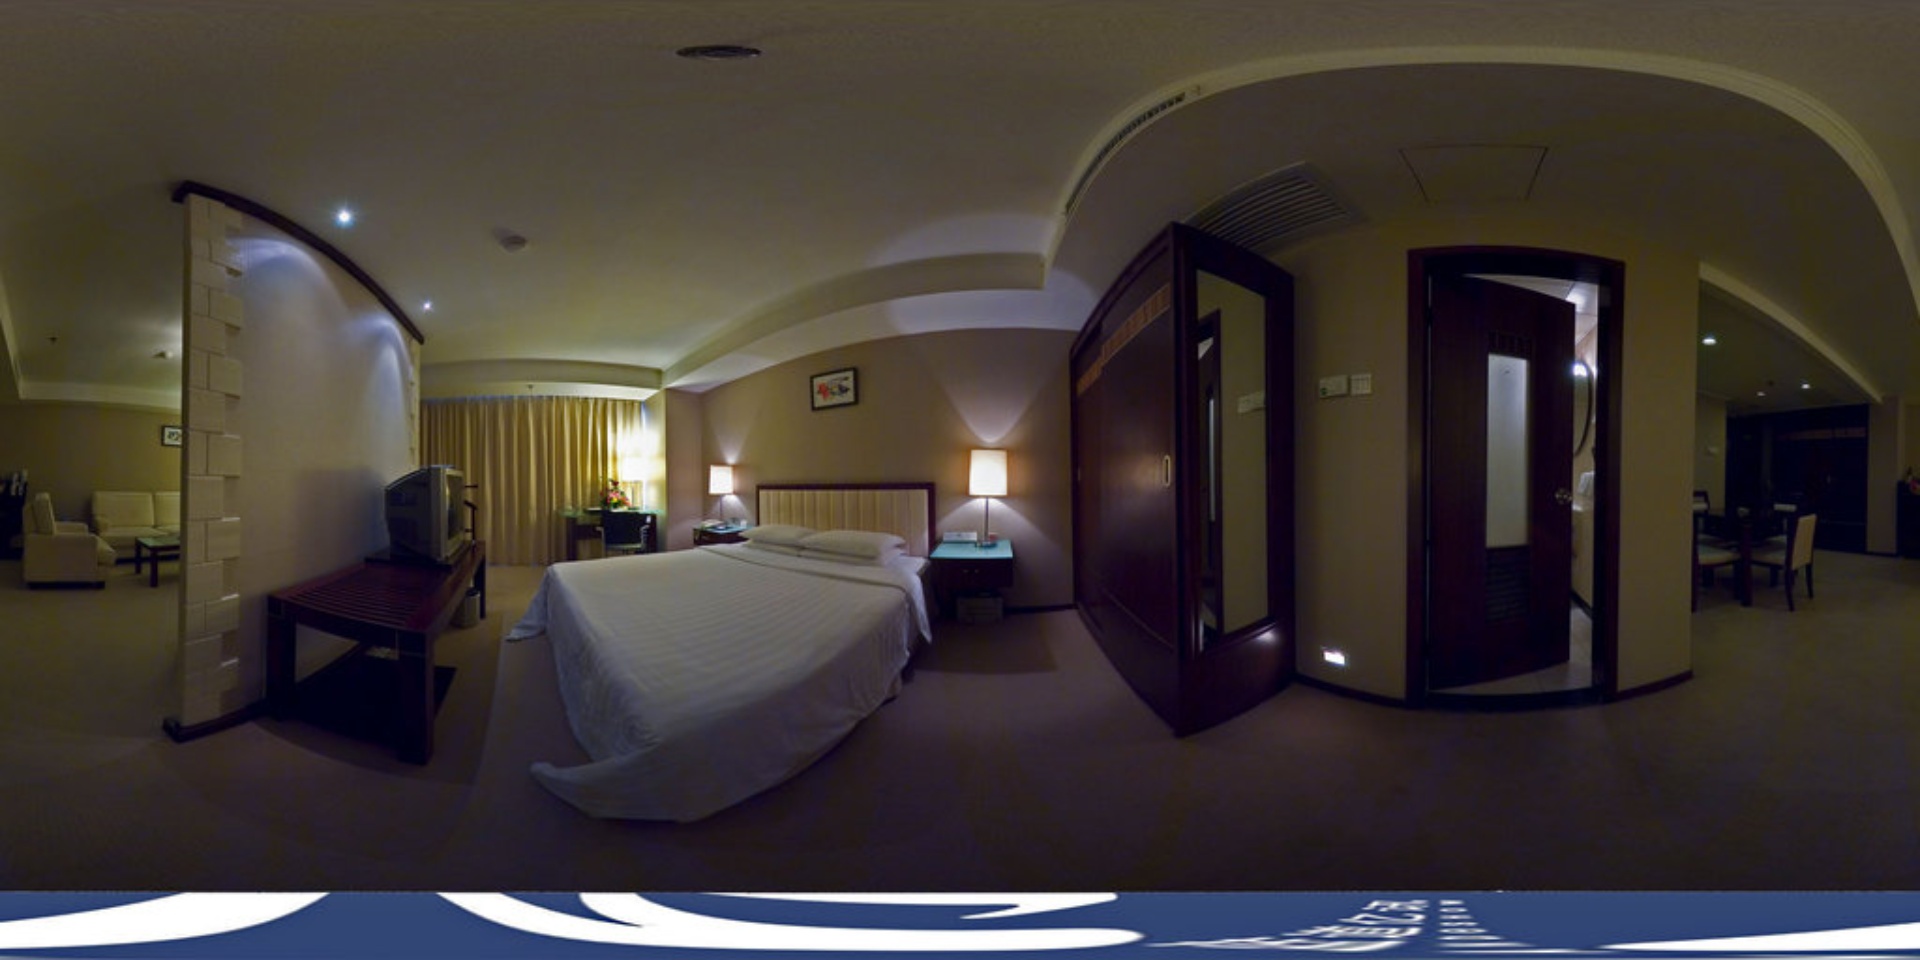
Referred object: Television in front of the bed

Referred object: the white bed